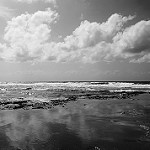
Label: B & W